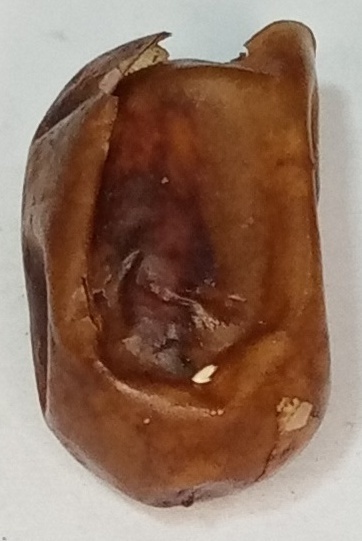
Variety: fasli-toto
Size: large
Grade: grade-1